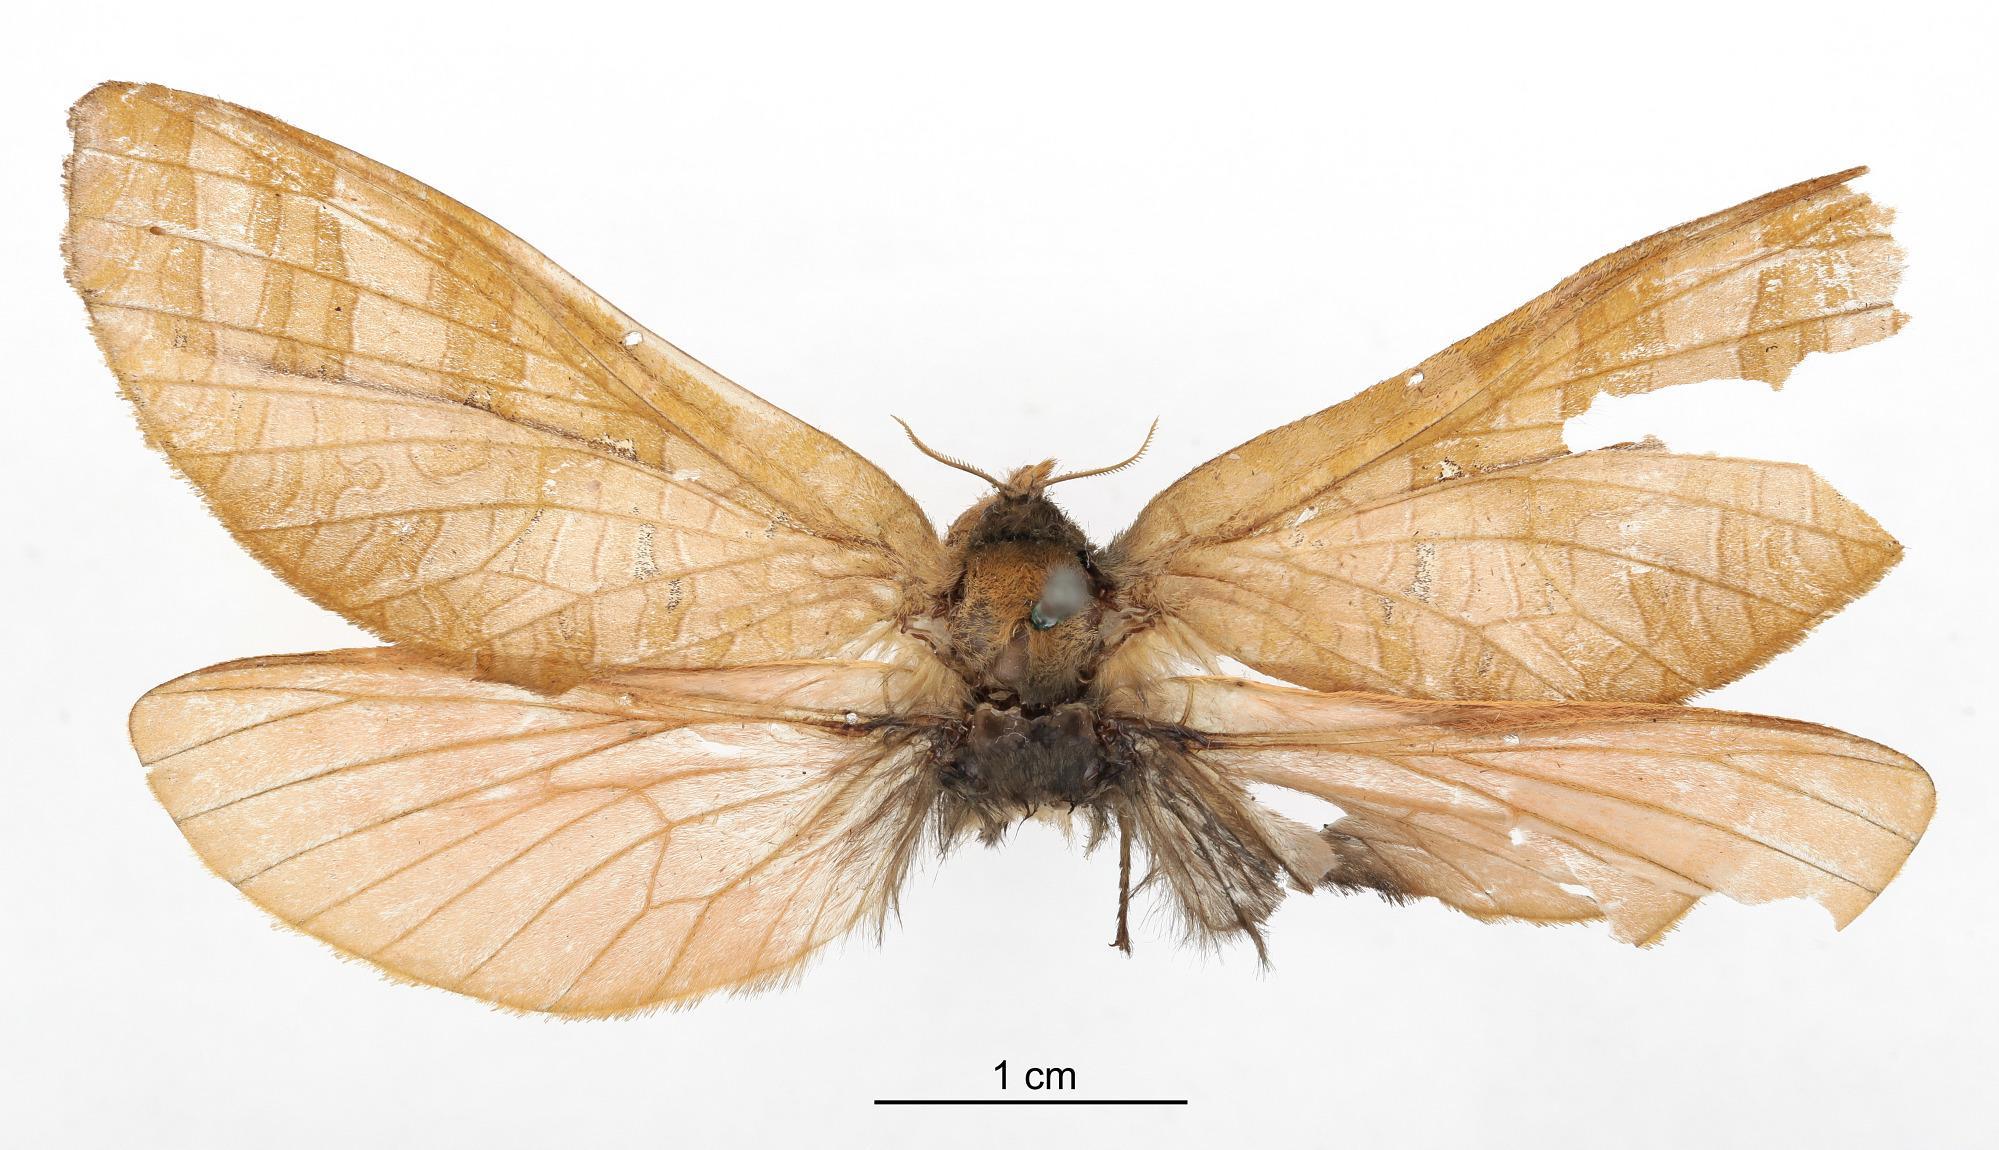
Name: Phassus absyrtus
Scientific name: Phassus absyrtus Schaus, 1892
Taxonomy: Animalia, Arthropoda, Insecta, Lepidoptera, Hepialidae
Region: [Not Stated]
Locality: Petropolis, Rio de Janeiro, Brazil